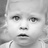
Emotion: neutral